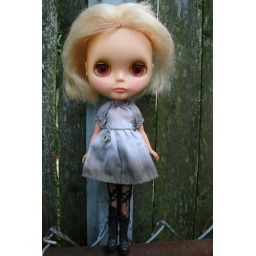
dress by frenchpants, stockings from sugarmag, shoes are pullip stock